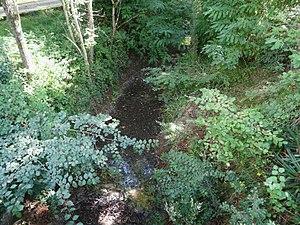
Le lit de l'Estrop presque à sec en aval du pont de la route départementale 936, entre Vélines (à gauche) et Montcaret (à droite), Dordogne, France.
L'Estrop est un ruisseau français, affluent de la Dordogne, qui coule en Nouvelle-Aquitaine, dans le département de la Dordogne.